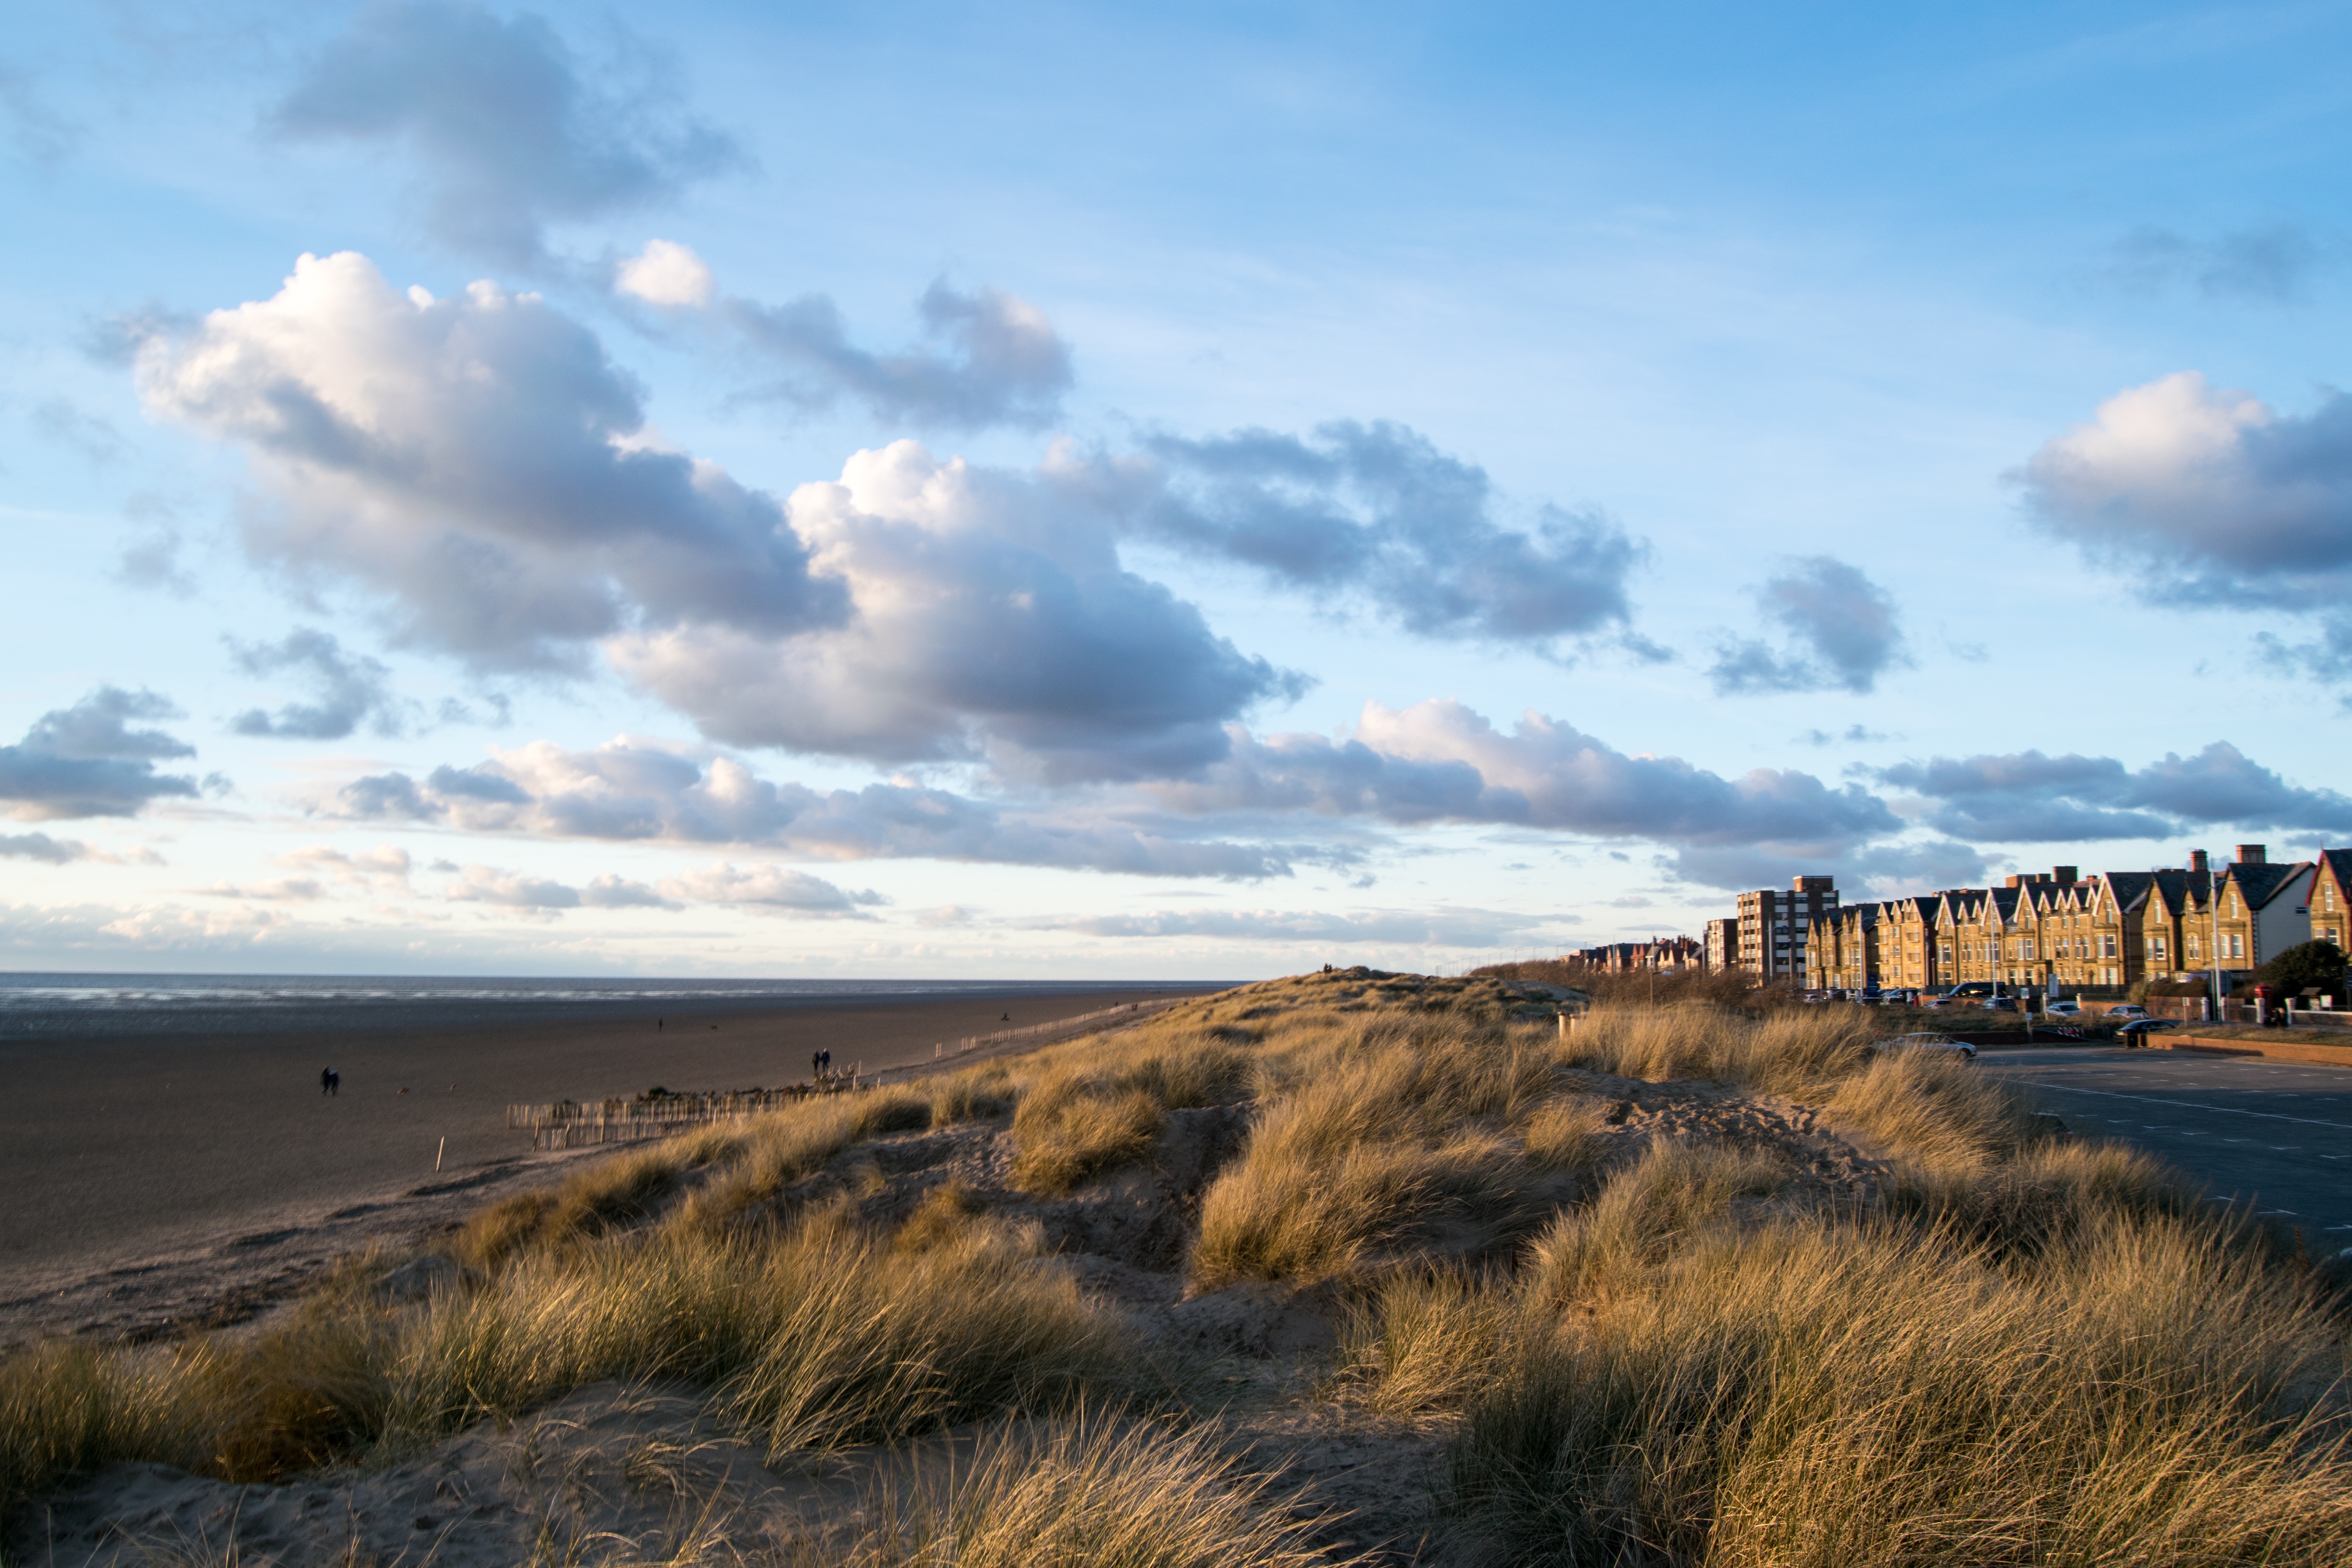
beach, landscape, sea, coast, sand, ocean, horizon, cloud, sky, sunrise, sunset, morning, shore, wave, dawn, cliff, dusk, evening, bay, body of water, habitat, meteorological phenomenon, natural environment